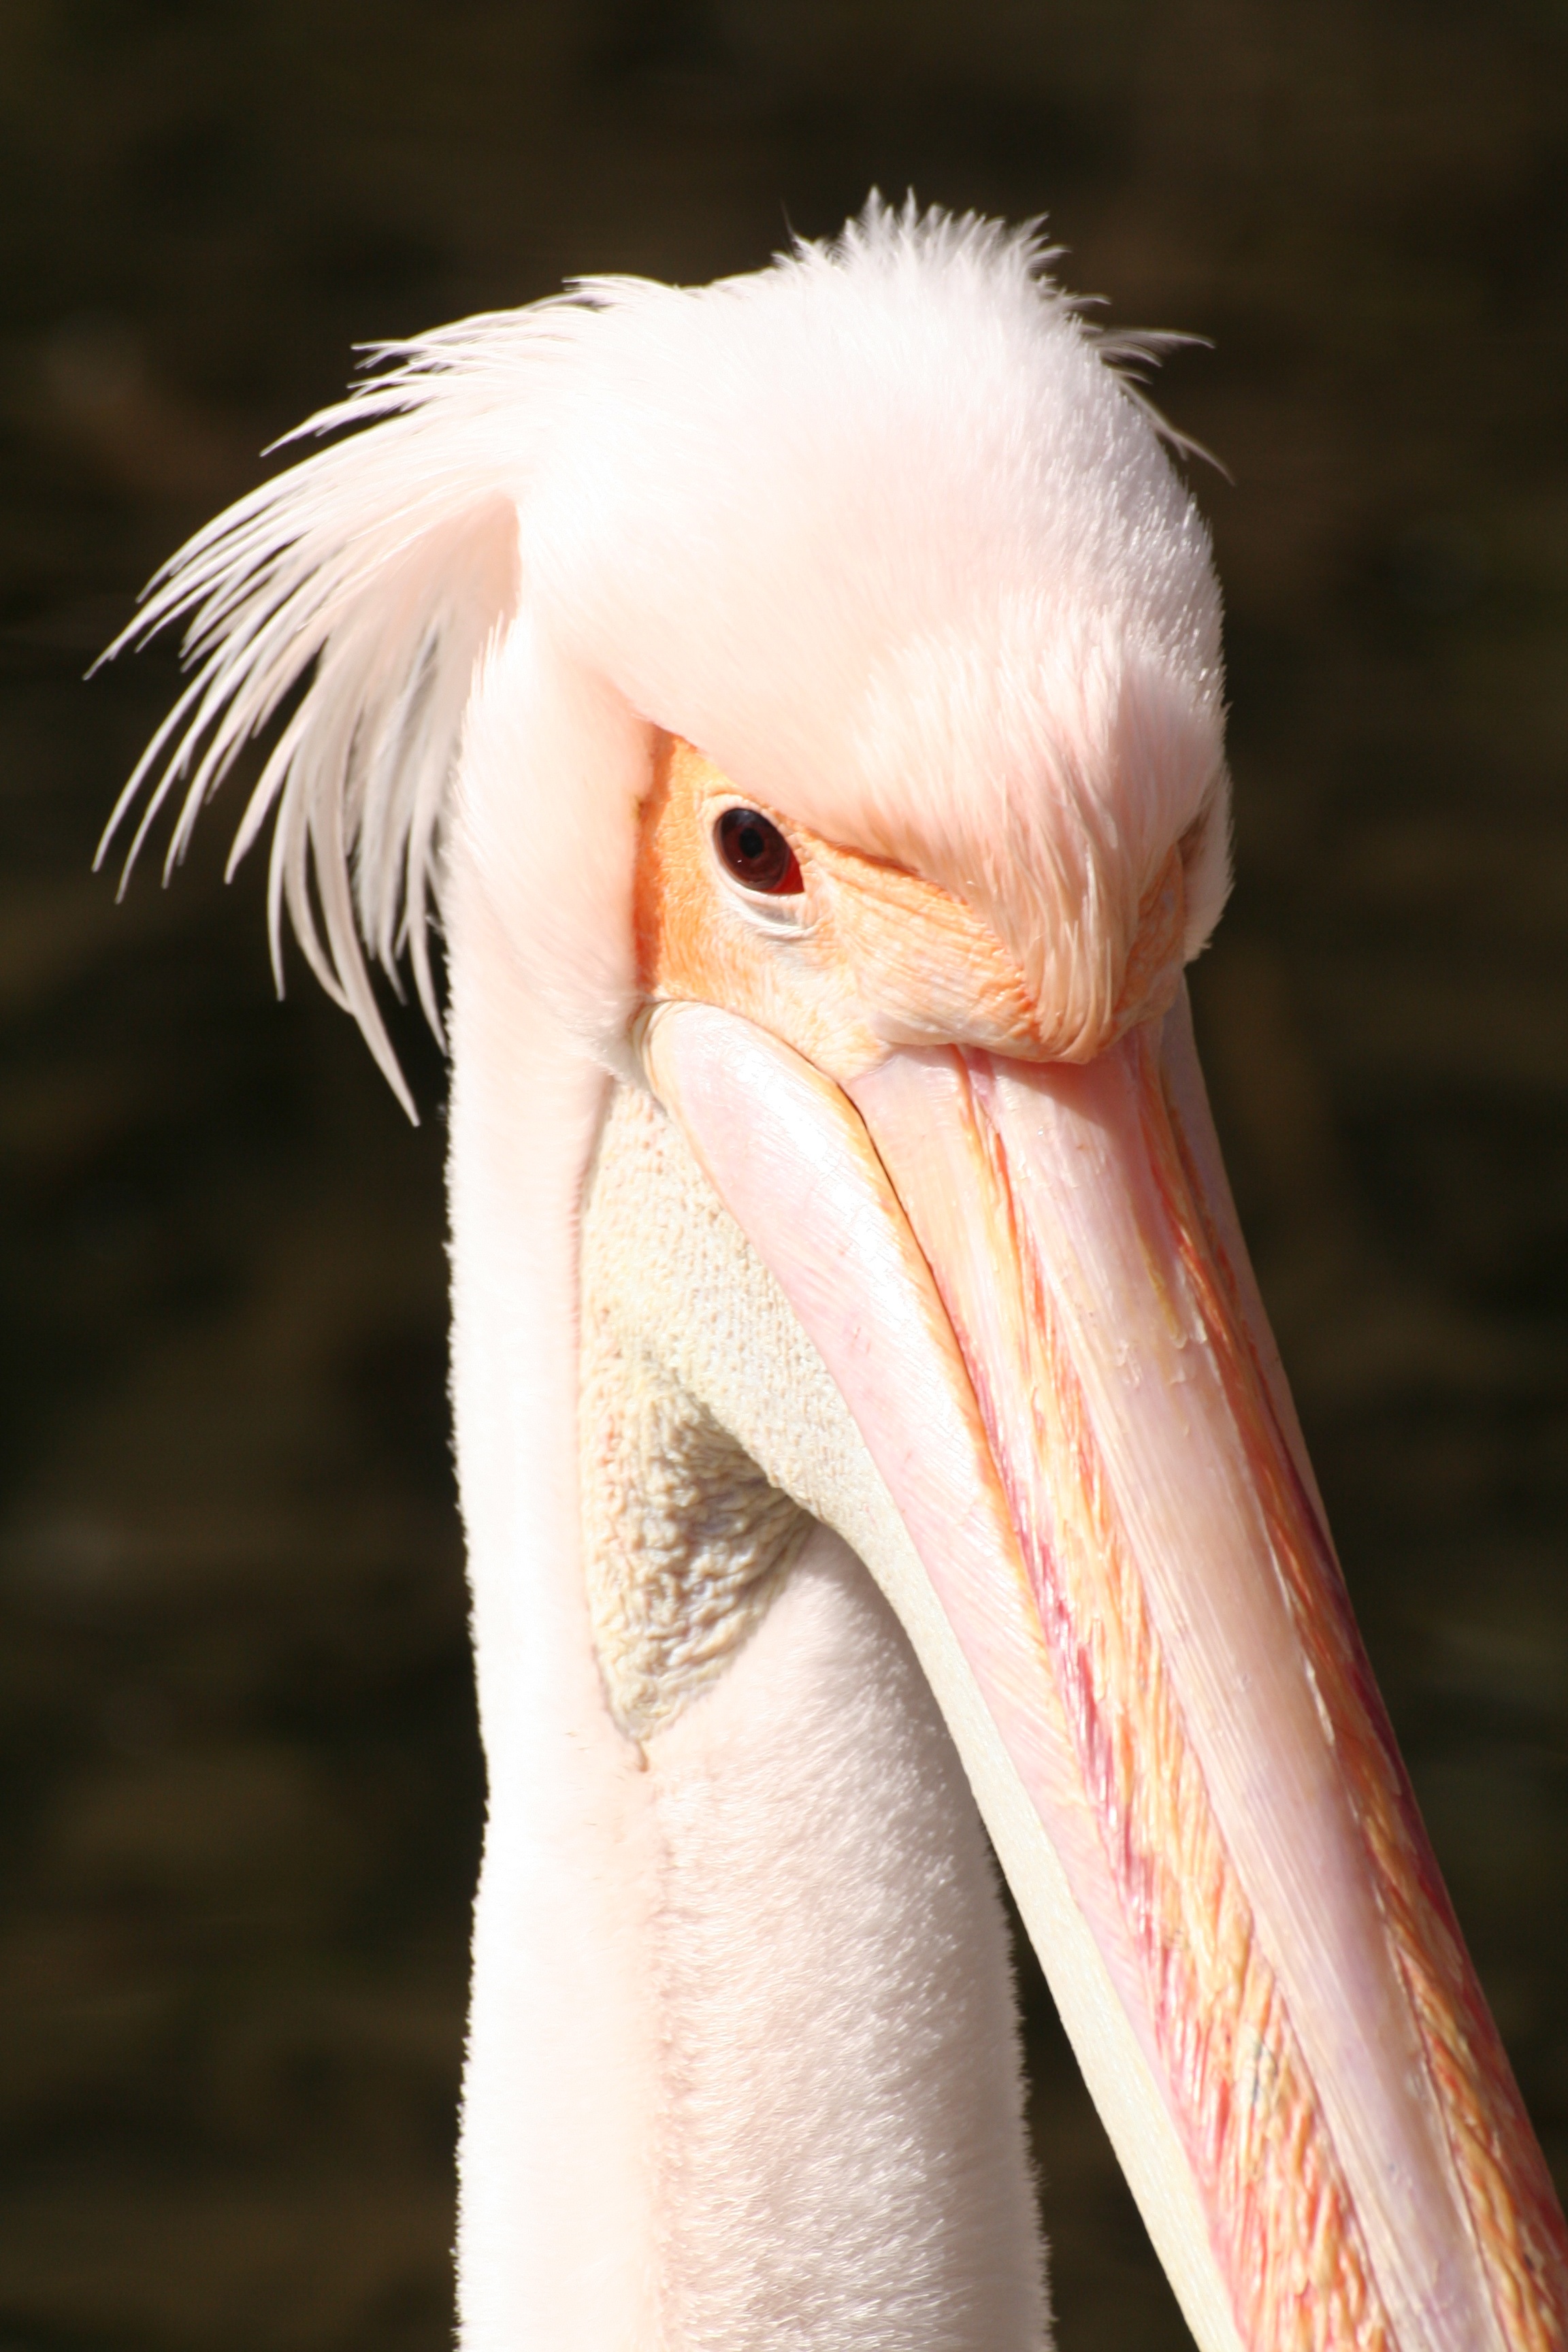
bird, wing, animal, pelican, seabird, wildlife, beak, pink, fauna, stork, close up, flamingo, vertebrate, pelecaniformes, spoonbill, white stork, ciconiiformes, marabou stork